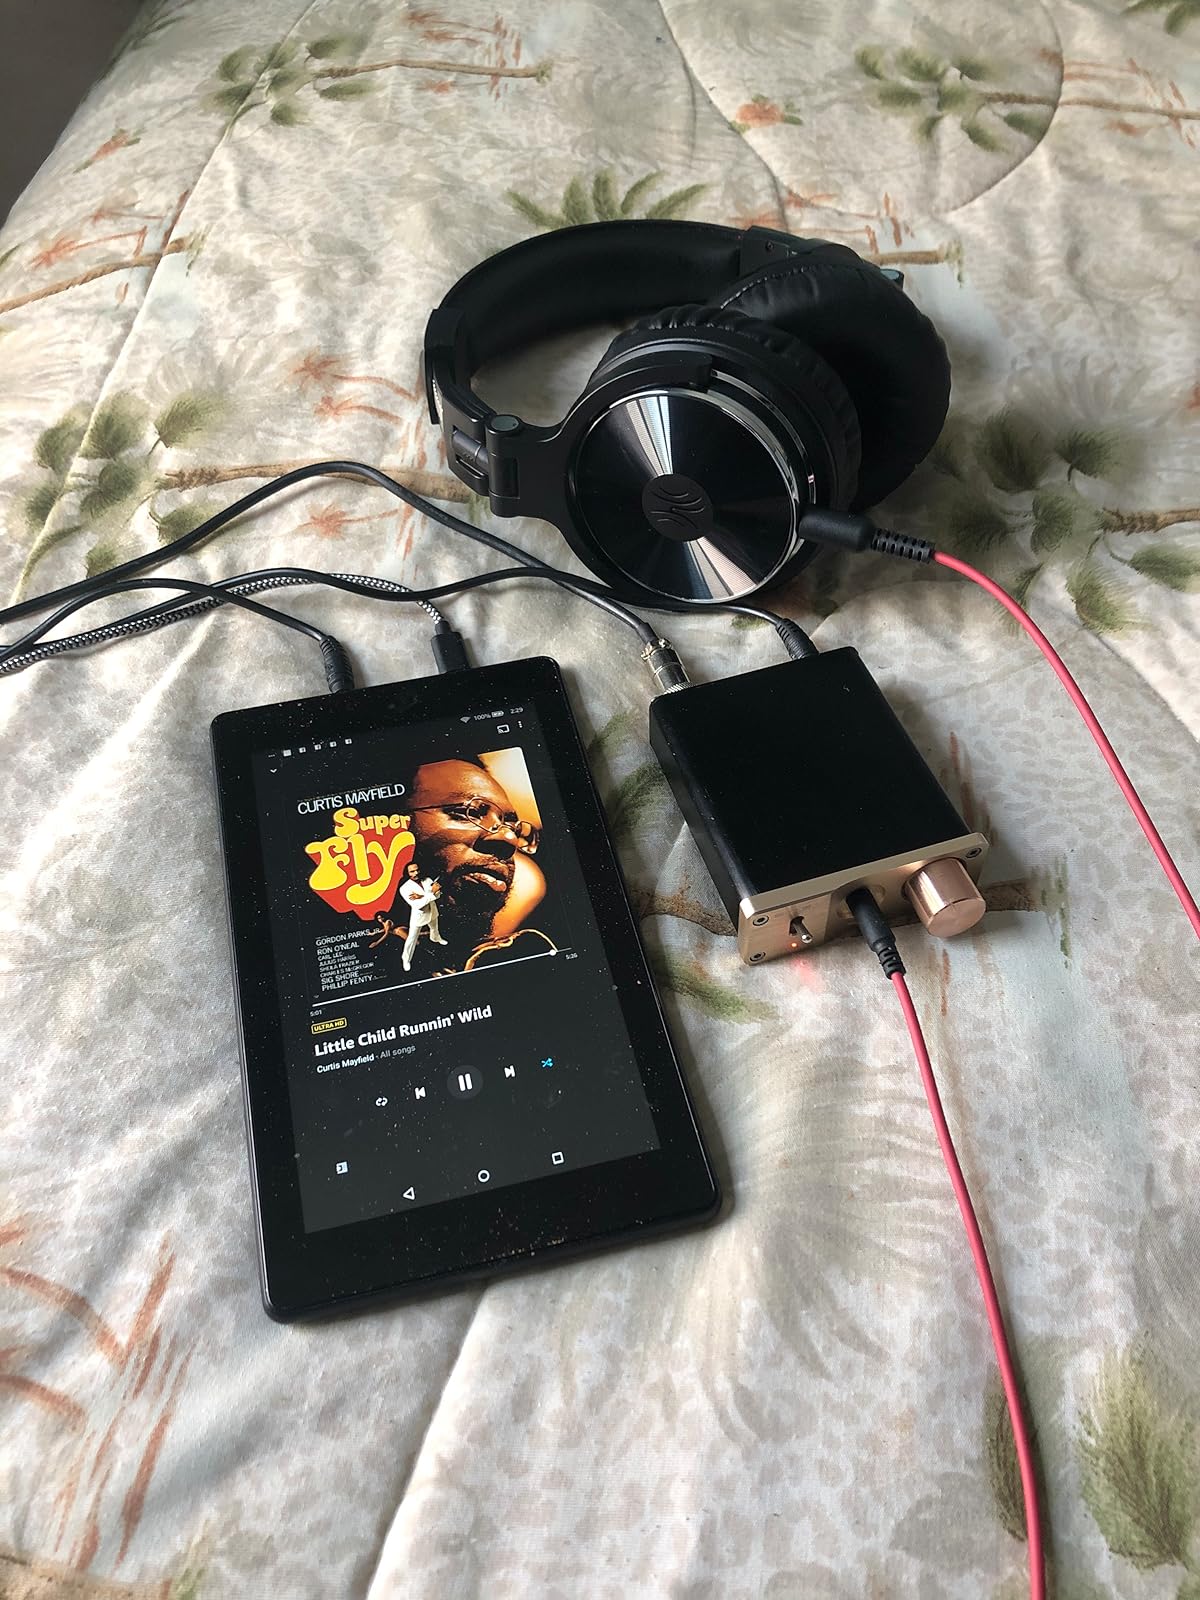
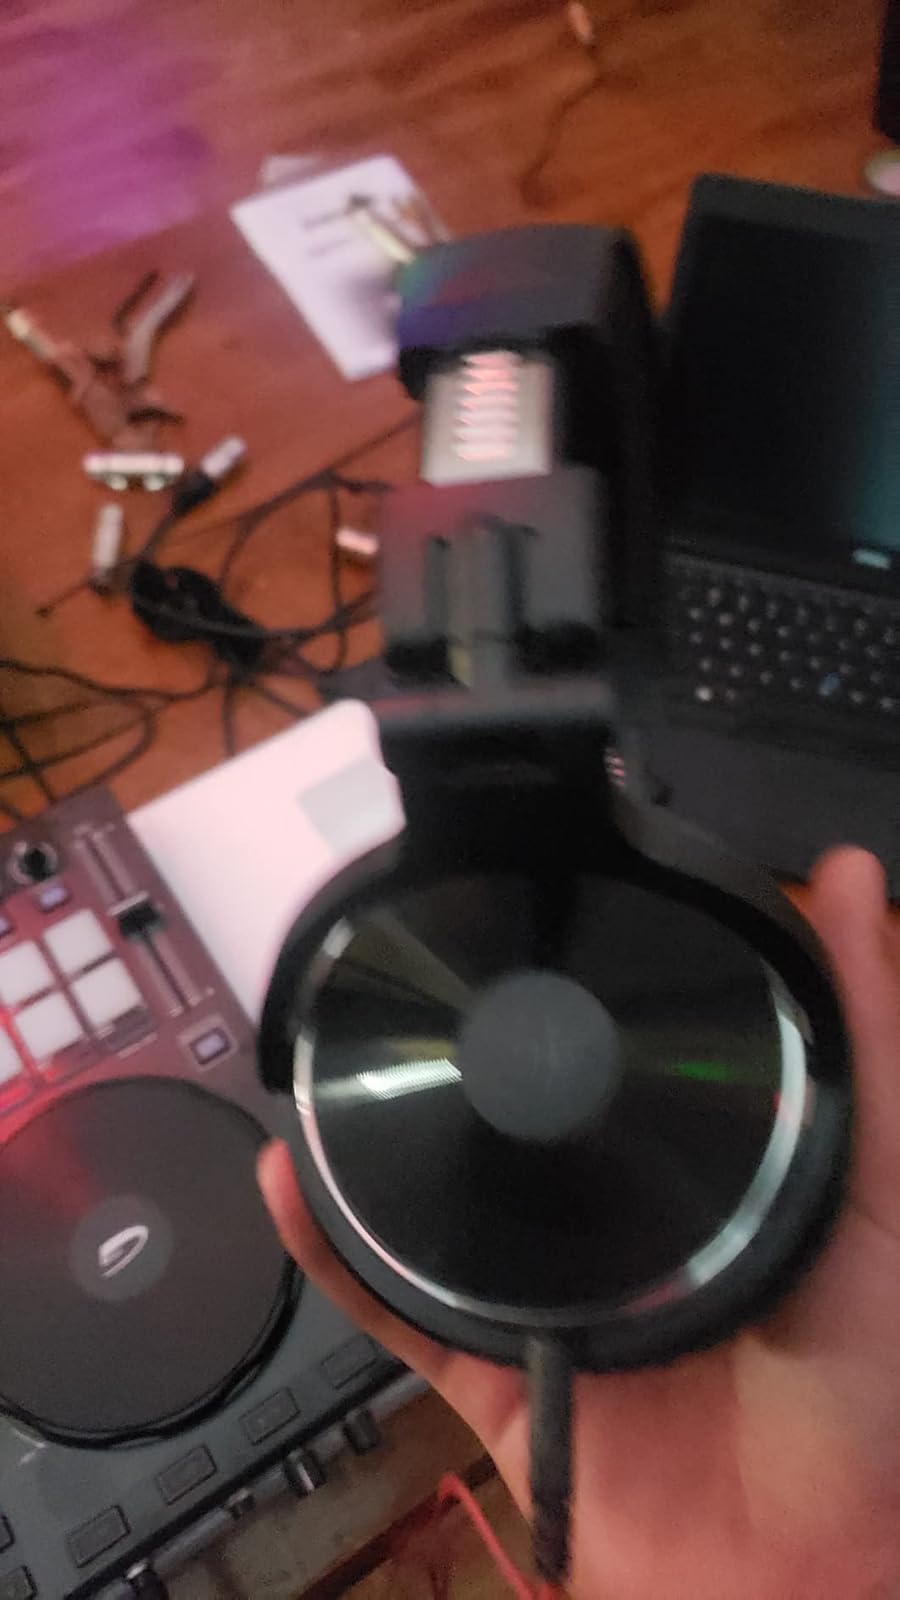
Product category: headphones
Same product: yes